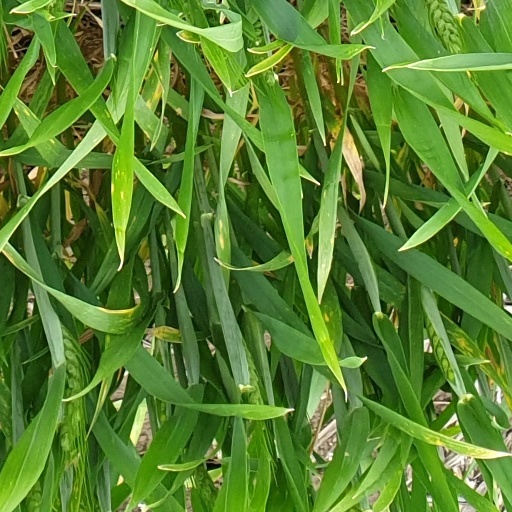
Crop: wheat